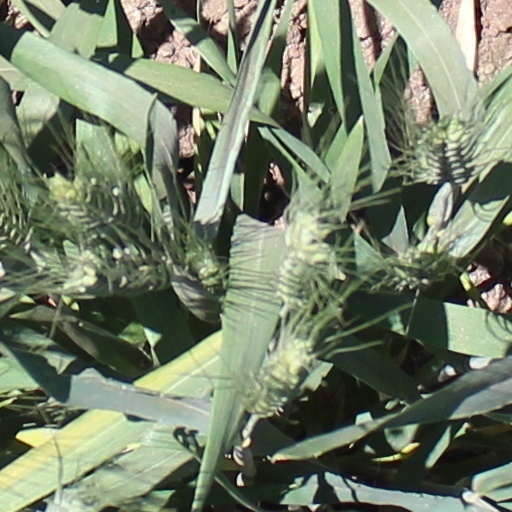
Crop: wheat